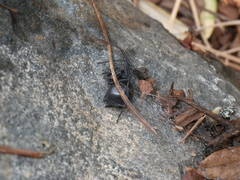
Species: Lactrodectus_hesperus